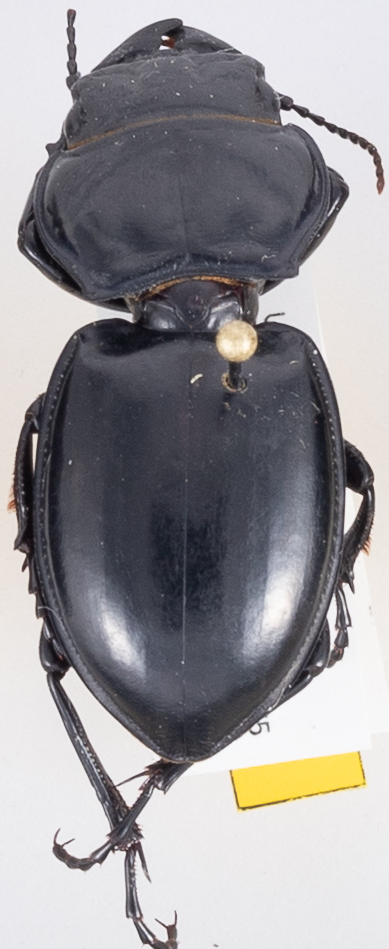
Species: Pasimachus californicus
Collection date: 2018-09-10
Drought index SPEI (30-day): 1.85
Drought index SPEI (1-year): -0.9
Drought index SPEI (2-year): -0.86